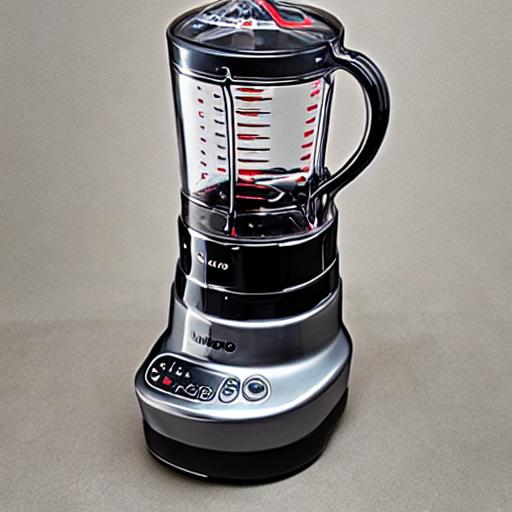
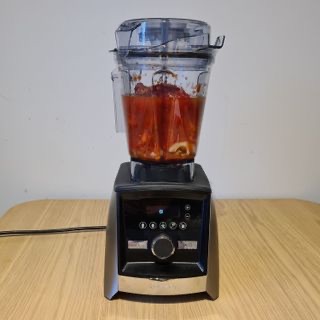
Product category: items_blender
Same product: no